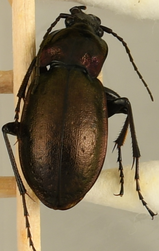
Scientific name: Carabus nemoralis
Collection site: Treehaven Site (TREE), plot TREE_006